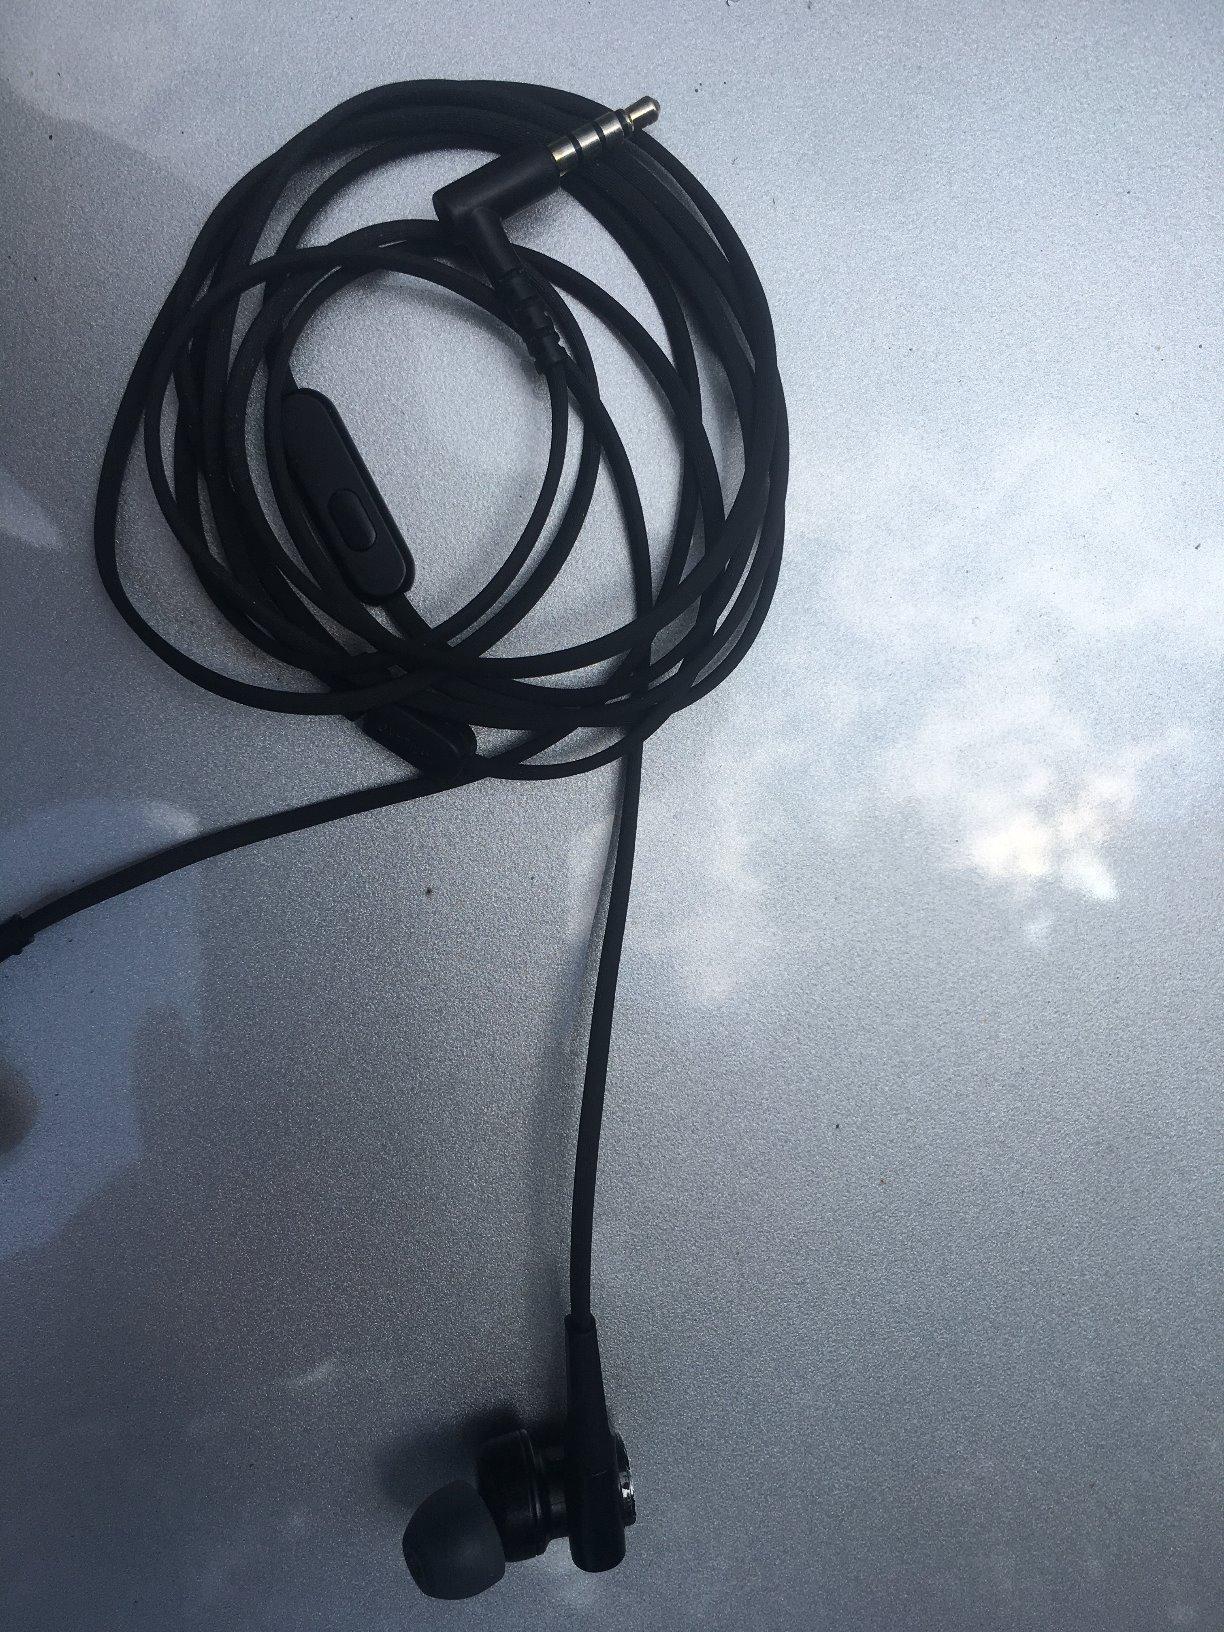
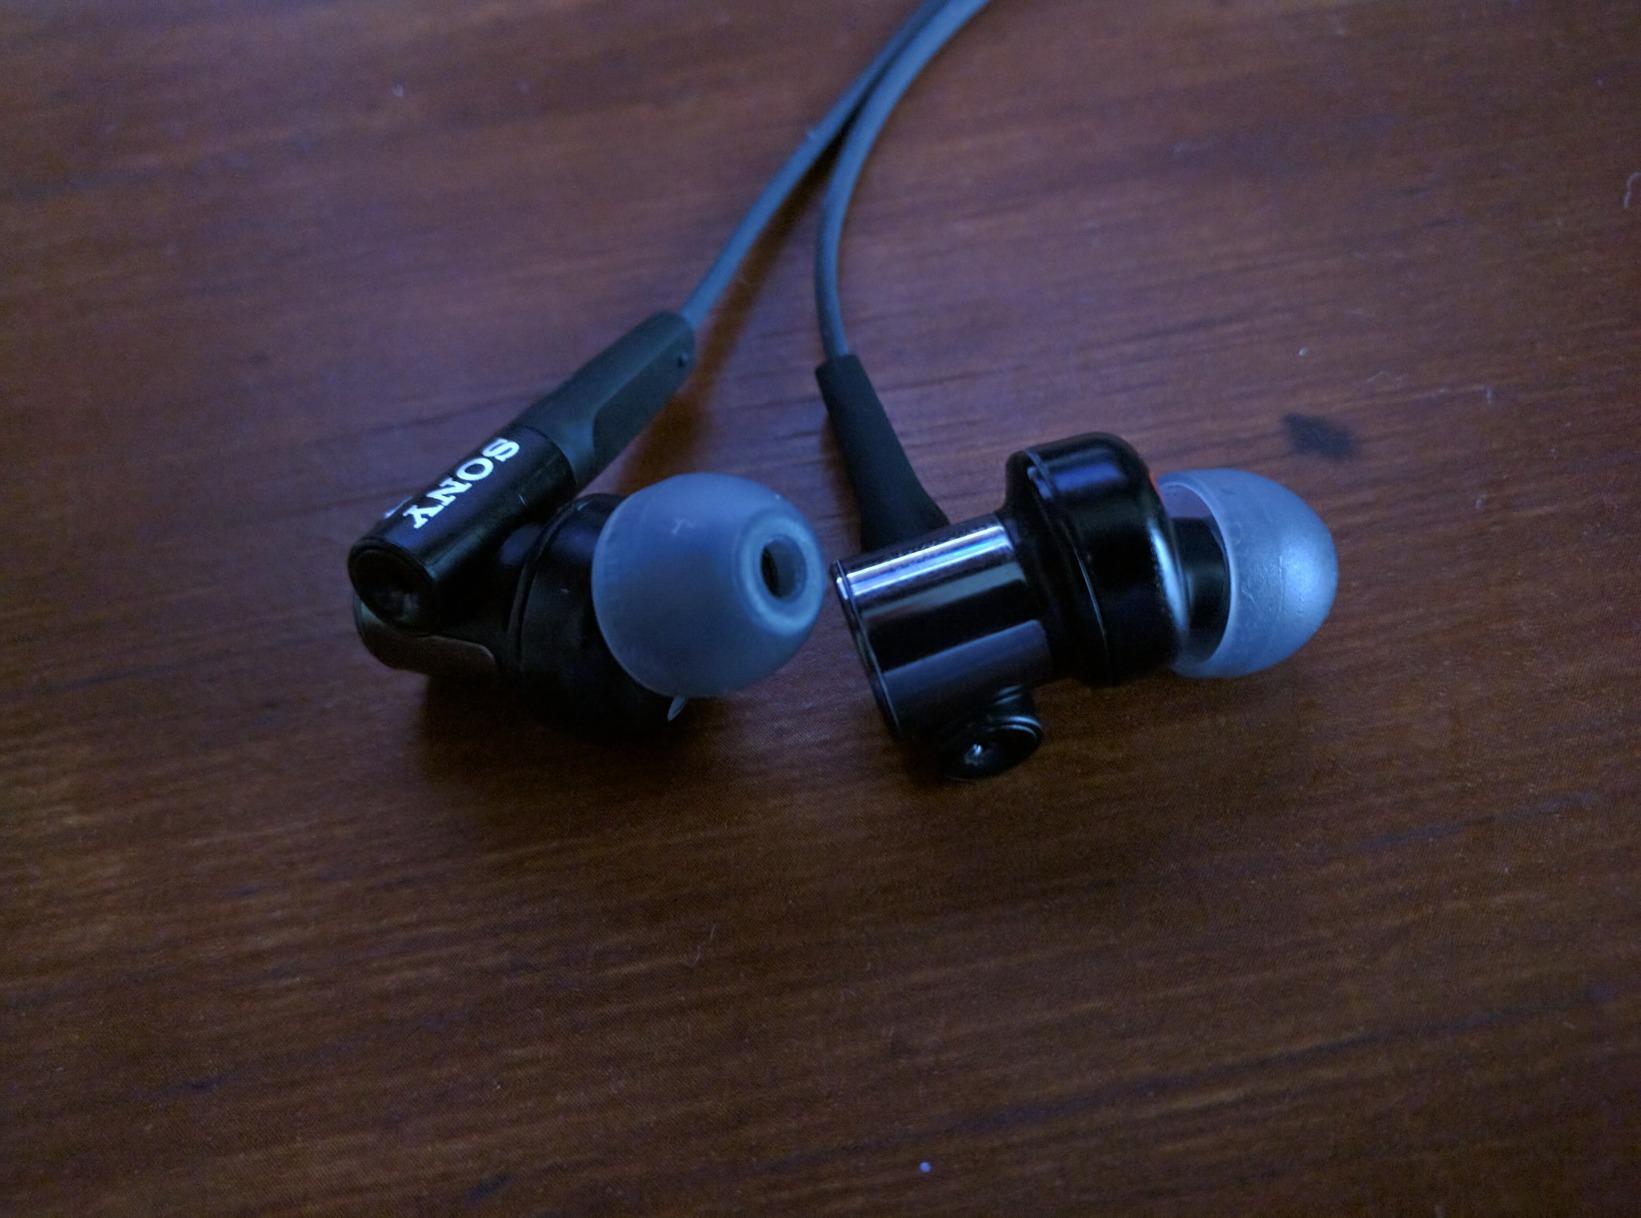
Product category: headphones
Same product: yes